Music in Leeds

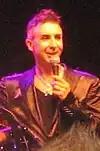
Marc Almond from Soft Cell

Liverpool hardcore punk Violent Reaction's relocation to Leeds in the early-2010s, led to the city becoming one of the main locations for the then-emerging New Wave of British Hardcore (NWOBHC) scene. Merging elements of UK82 and oi! into the sound of hardcore, the NWOBHC continued to grow in the city, where groups like the Flex, Regiment, True Vision and Shrapnel became prominent practitioners. The Temple of Boom (now called simply Boom) on Millwright Street quickly became the most prominent venue within this scene. Opened in 2011 by Voorhees members Ian "Lecky" Leck and Sean Walker, the venue began as a rehearsal studio, before beginning to put on performances after being pushed to by the members of the Flex. Former Violent Reaction and Shrapnel member Jimmy Wizard formed Higher Power in 2014, with his brother Alex, which eventually grew to include additional members Louis Hardy, Max Harper and Ethan Wilkinson. Metal Hammer hailed the band as "the band redefining hardcore for a new generation", and are the second UK hardcore band to have signed to a major label, in the form of Roadrunner Records. In 2016, Vice described Leeds bands like Rapture, Shrapnel, True Vision and Regiment as "the Second Coming of UK Straight Edge Hardcore". Higher Power members Alex Wizard and Louis Hardy, Violent Reaction guitarist Tom "Razor" Hardwick and Rapture guitarist Maegan Brooks formed Big Cheese, who gained prominence in the late-2010s, along with groups like Scorned and Greed. Outbreak Festival, which for much of its existence has been held at Canal Mills in Armley, is a key location for the hardcore scene, and most features local groups like Higher Power, as well as international groups like Code Orange, Turnstile and Vein.